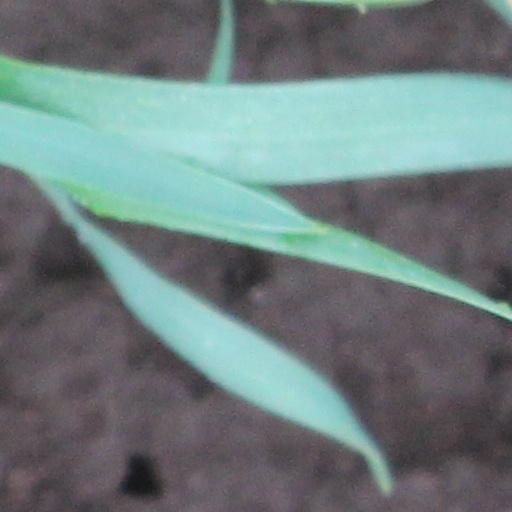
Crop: wheat